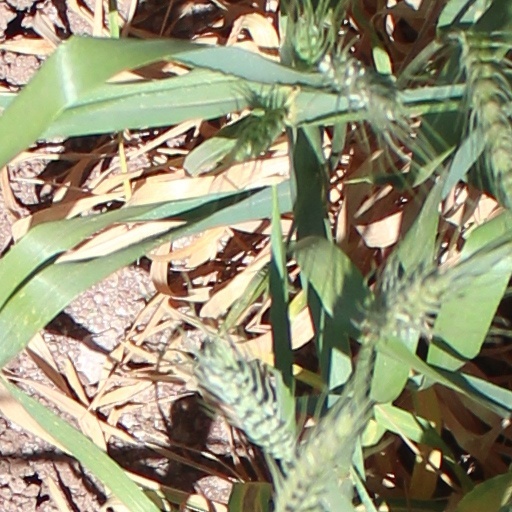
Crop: wheat